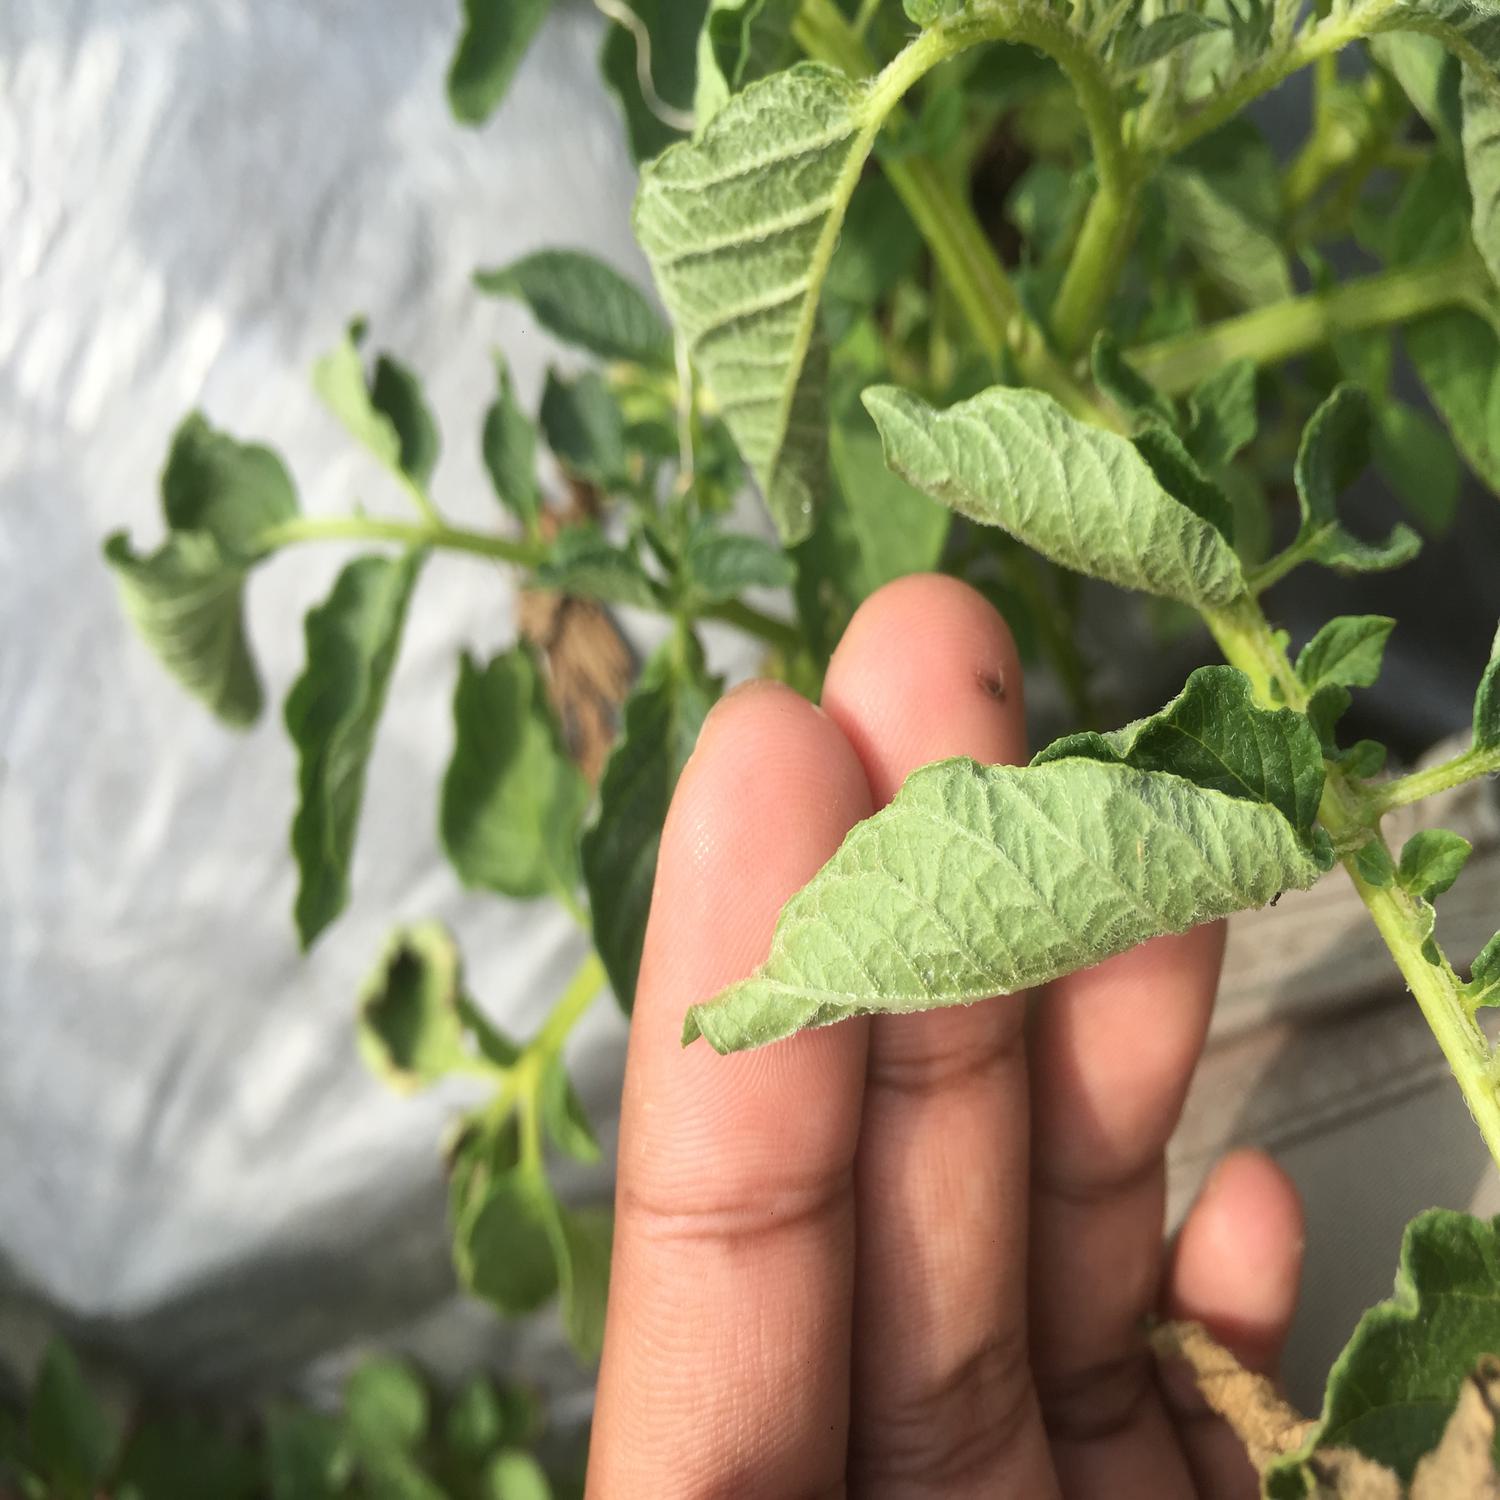
Label: Bacteria